Lake Erie Watershed (Pennsylvania)

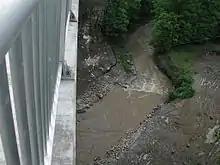
Four Mile Creek, Wintergreen Gorge Bridge

Fourmile Creek Sub-watershed consists of the drainage of the Fourmile Creek. The creek's mouth opens to Lake Erie about one-half mile north of Pennsylvania Route 5 at Water Street. It draws its name from its location four miles (6 km) east of the center of Erie, Pennsylvania. The watershed consists of portions of Greene, Harborcreek, and Lawrence Park townships, as well as Wesleyville, Pennsylvania. Fish migration improvement projects have included the destruction of two dams in 2007 and the planned construction of two fish ladders in 2008. Projects to stem sedimentation due to soil erosion were planned for 2008.